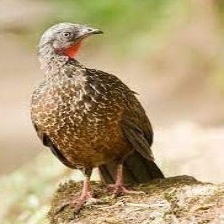
Species: BAND TAILED GUAN
Scientific name: PENELOPE ARGYROTIS